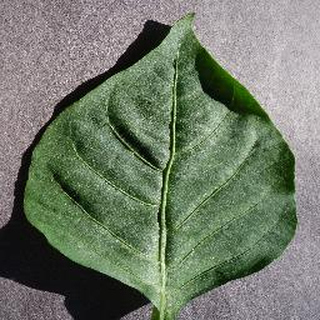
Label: healthy_bell_pepper